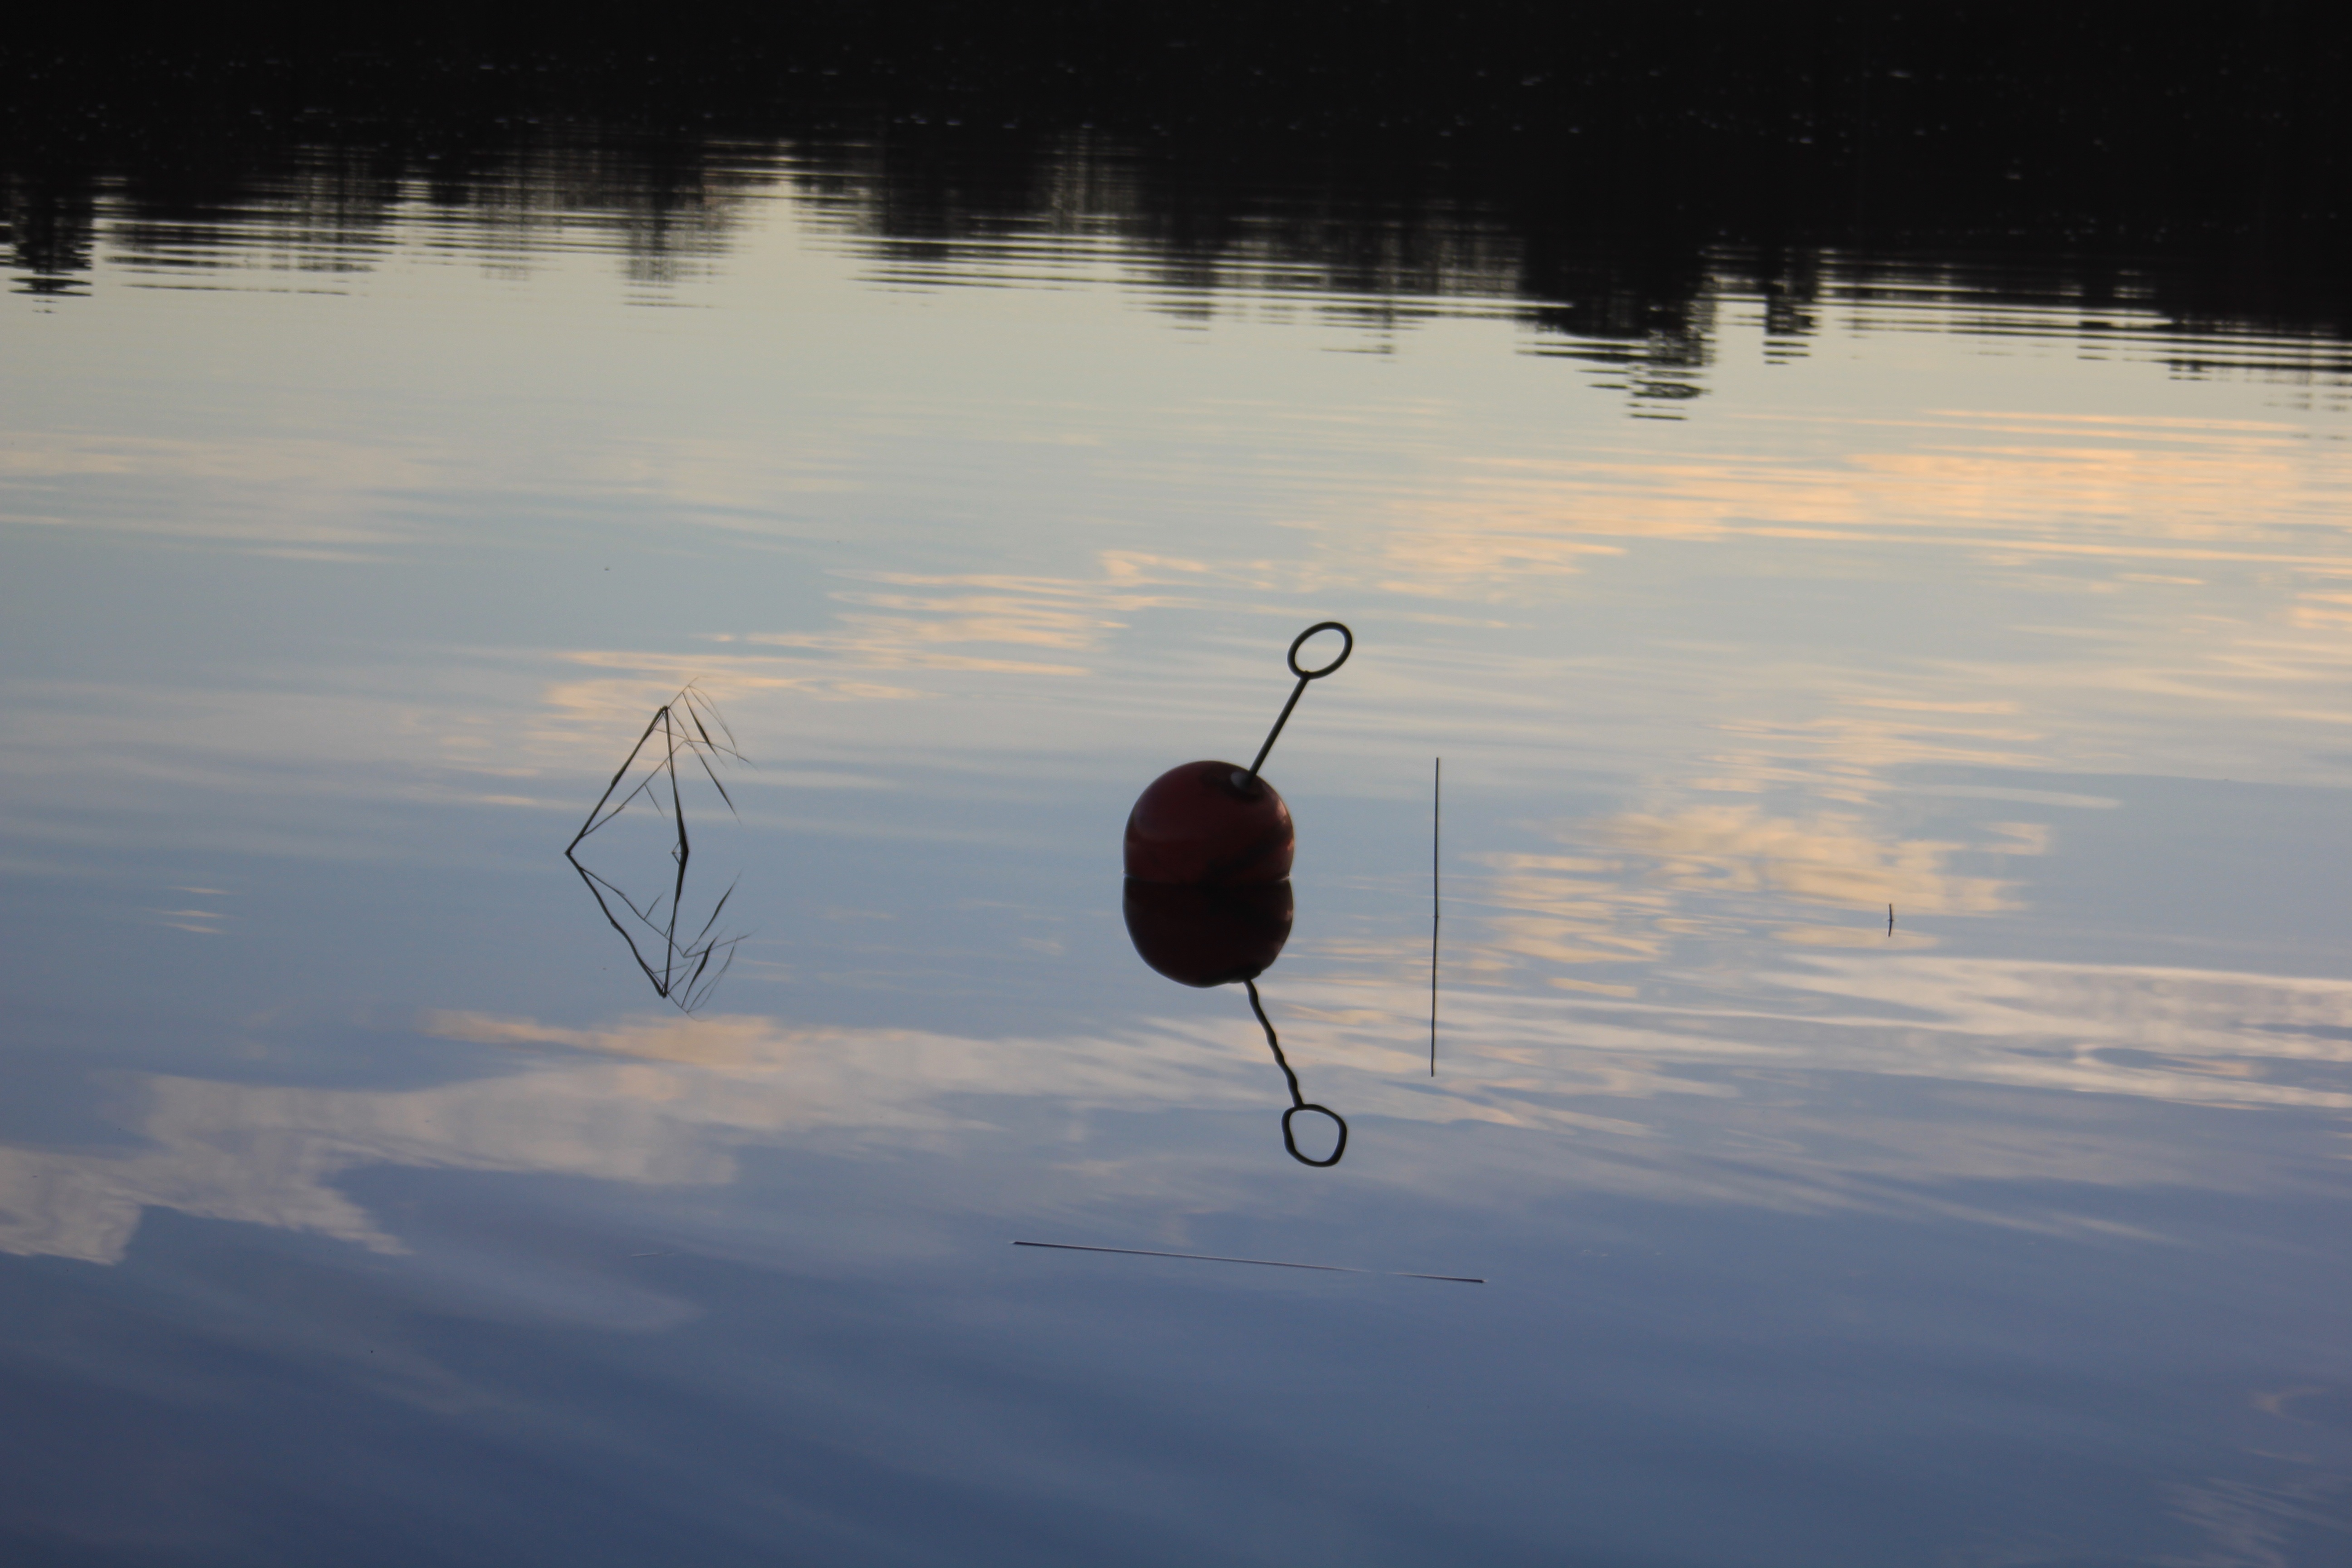
sea, water, winter, sky, morning, lake, ice, reflection, flight, buoy, sweden, loop, late summer, atmosphere of earth